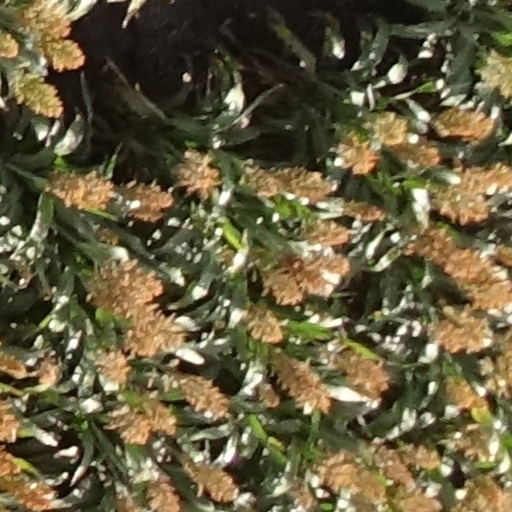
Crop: sorghum